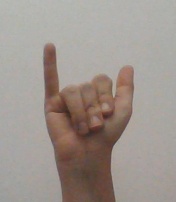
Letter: ya